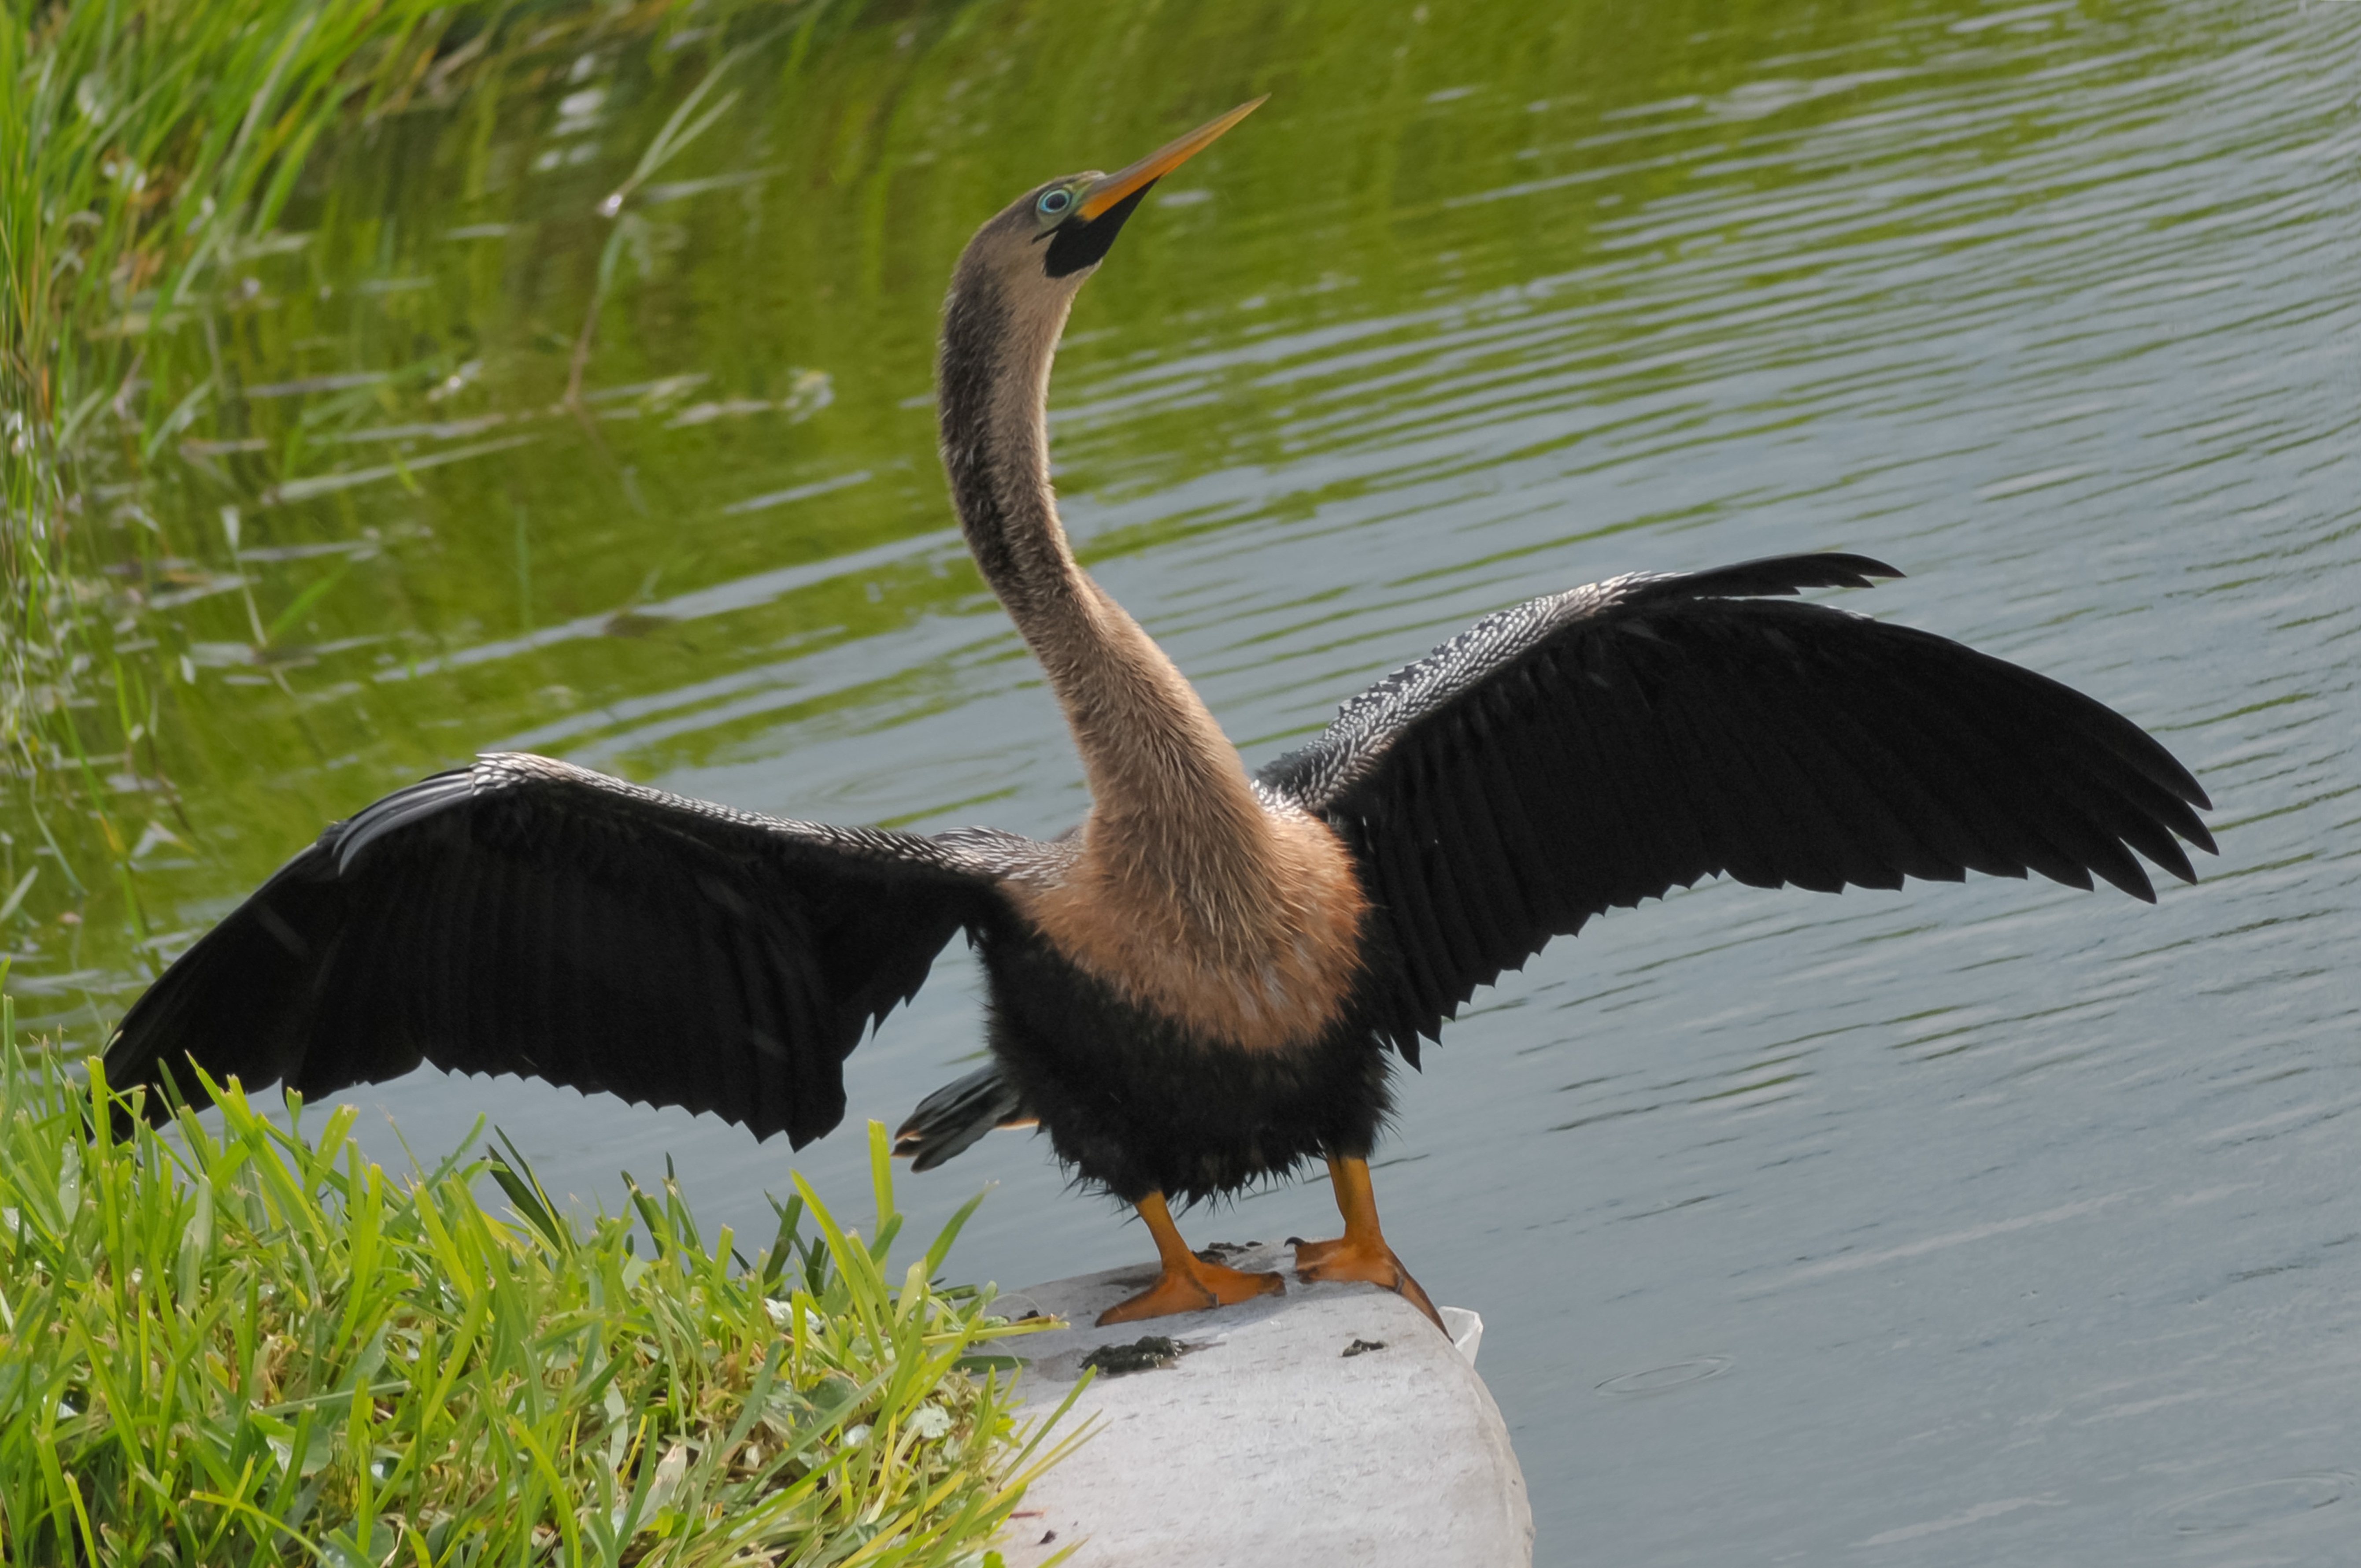
nature, bird, wing, animal, pond, wildlife, wild, beak, fauna, drying, ornithology, birds, feathers, wings, vertebrate, cormorant, water bird, florida, anhinga, snakebird, st petersburg florida